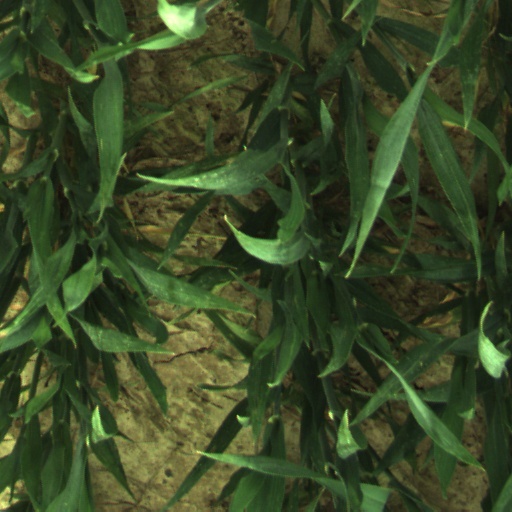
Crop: wheat